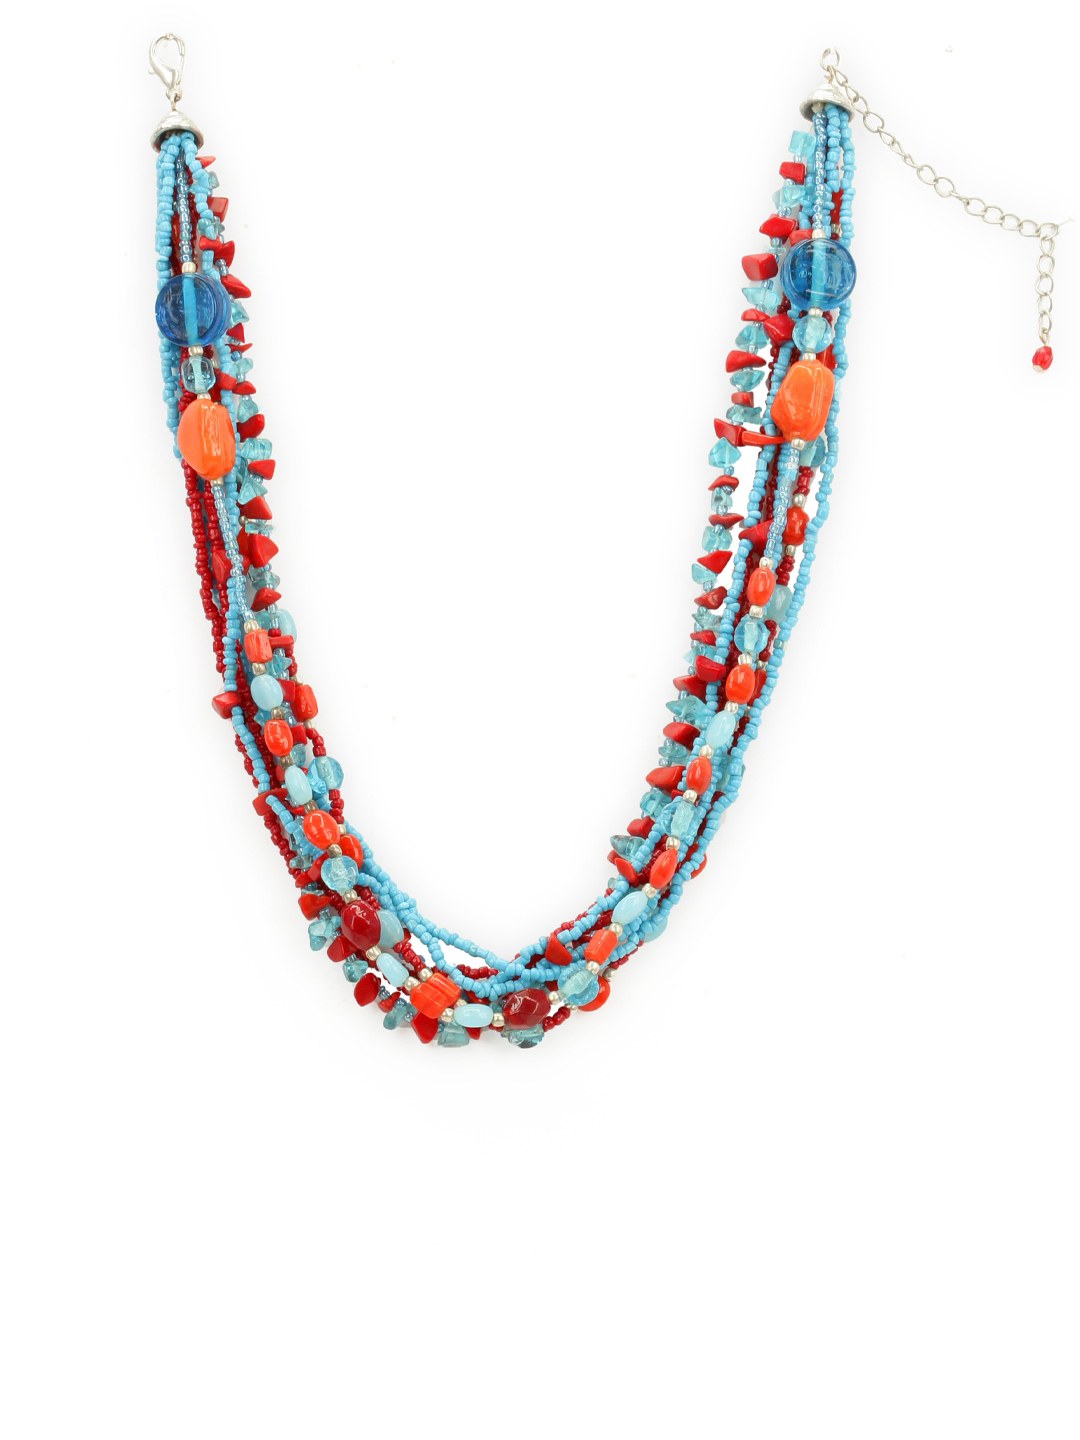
Adrika Blue & Red Necklace
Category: Accessories / Jewellery / Necklace and Chains
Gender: Women
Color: Blue
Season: Winter 2015
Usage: Casual